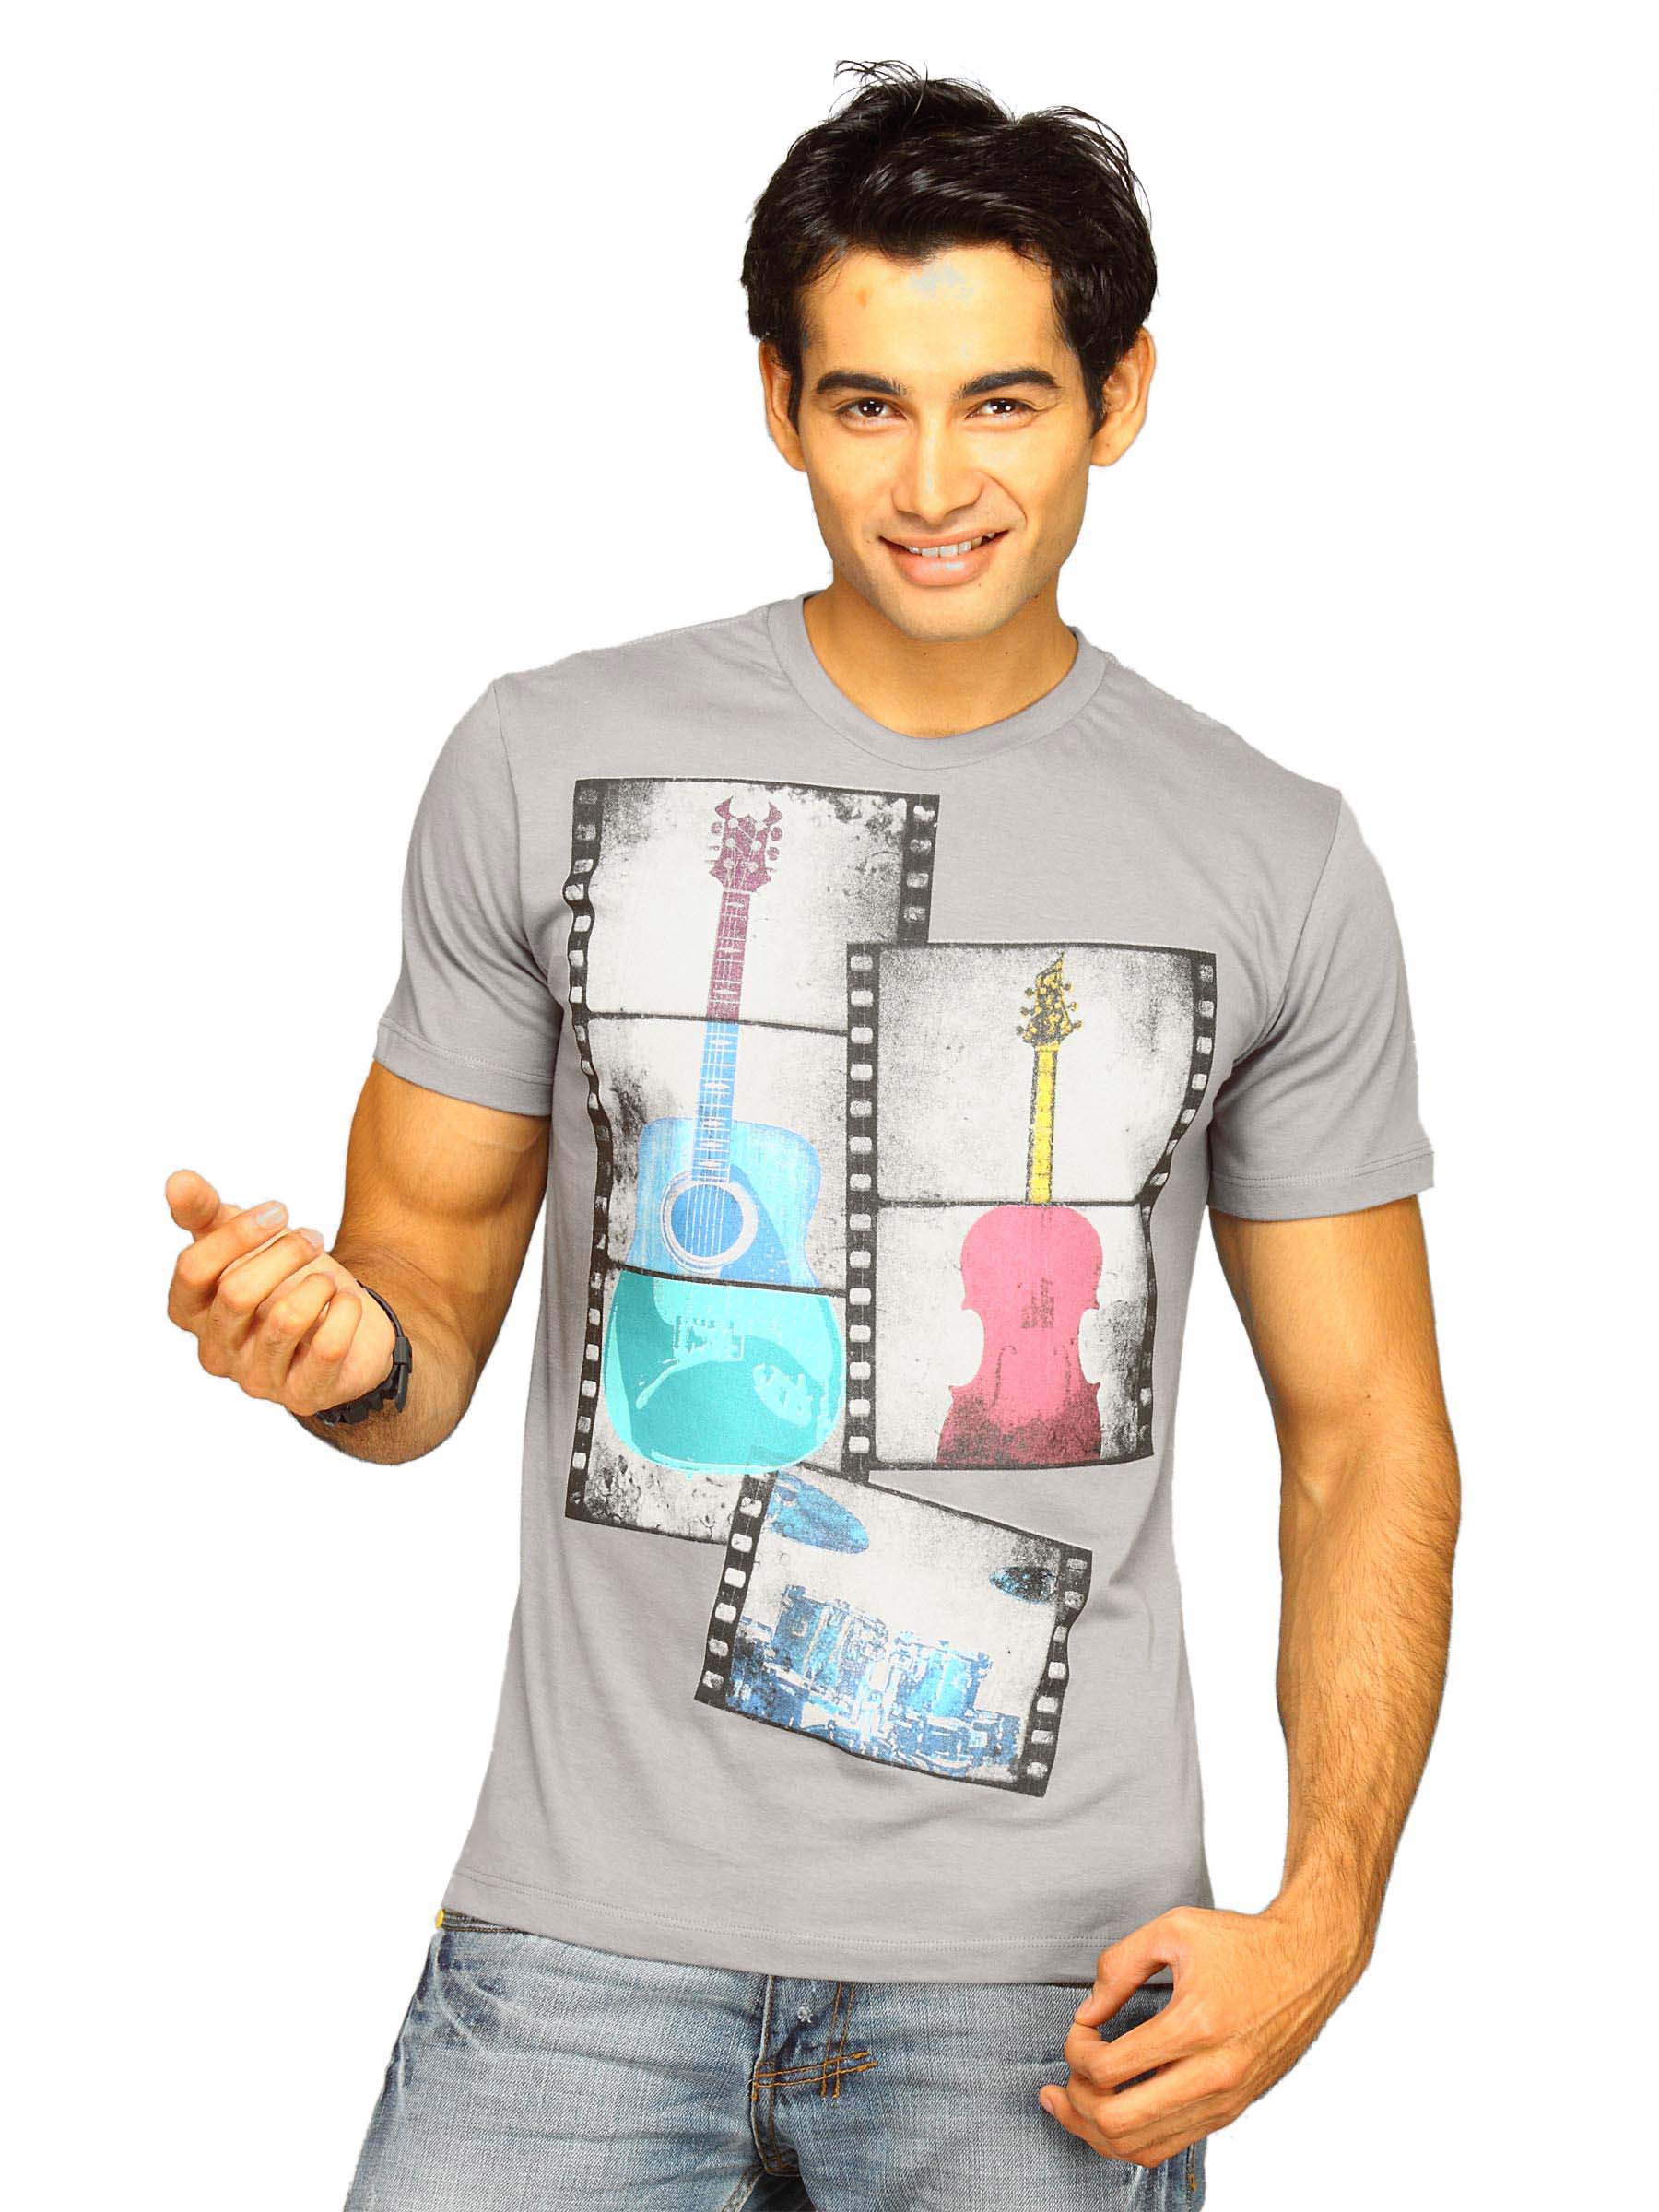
Free Authority Men's Panda Cigar Grey T-shirt
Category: Apparel / Topwear / Tshirts
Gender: Men
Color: Grey
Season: Summer 2011
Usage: Casual